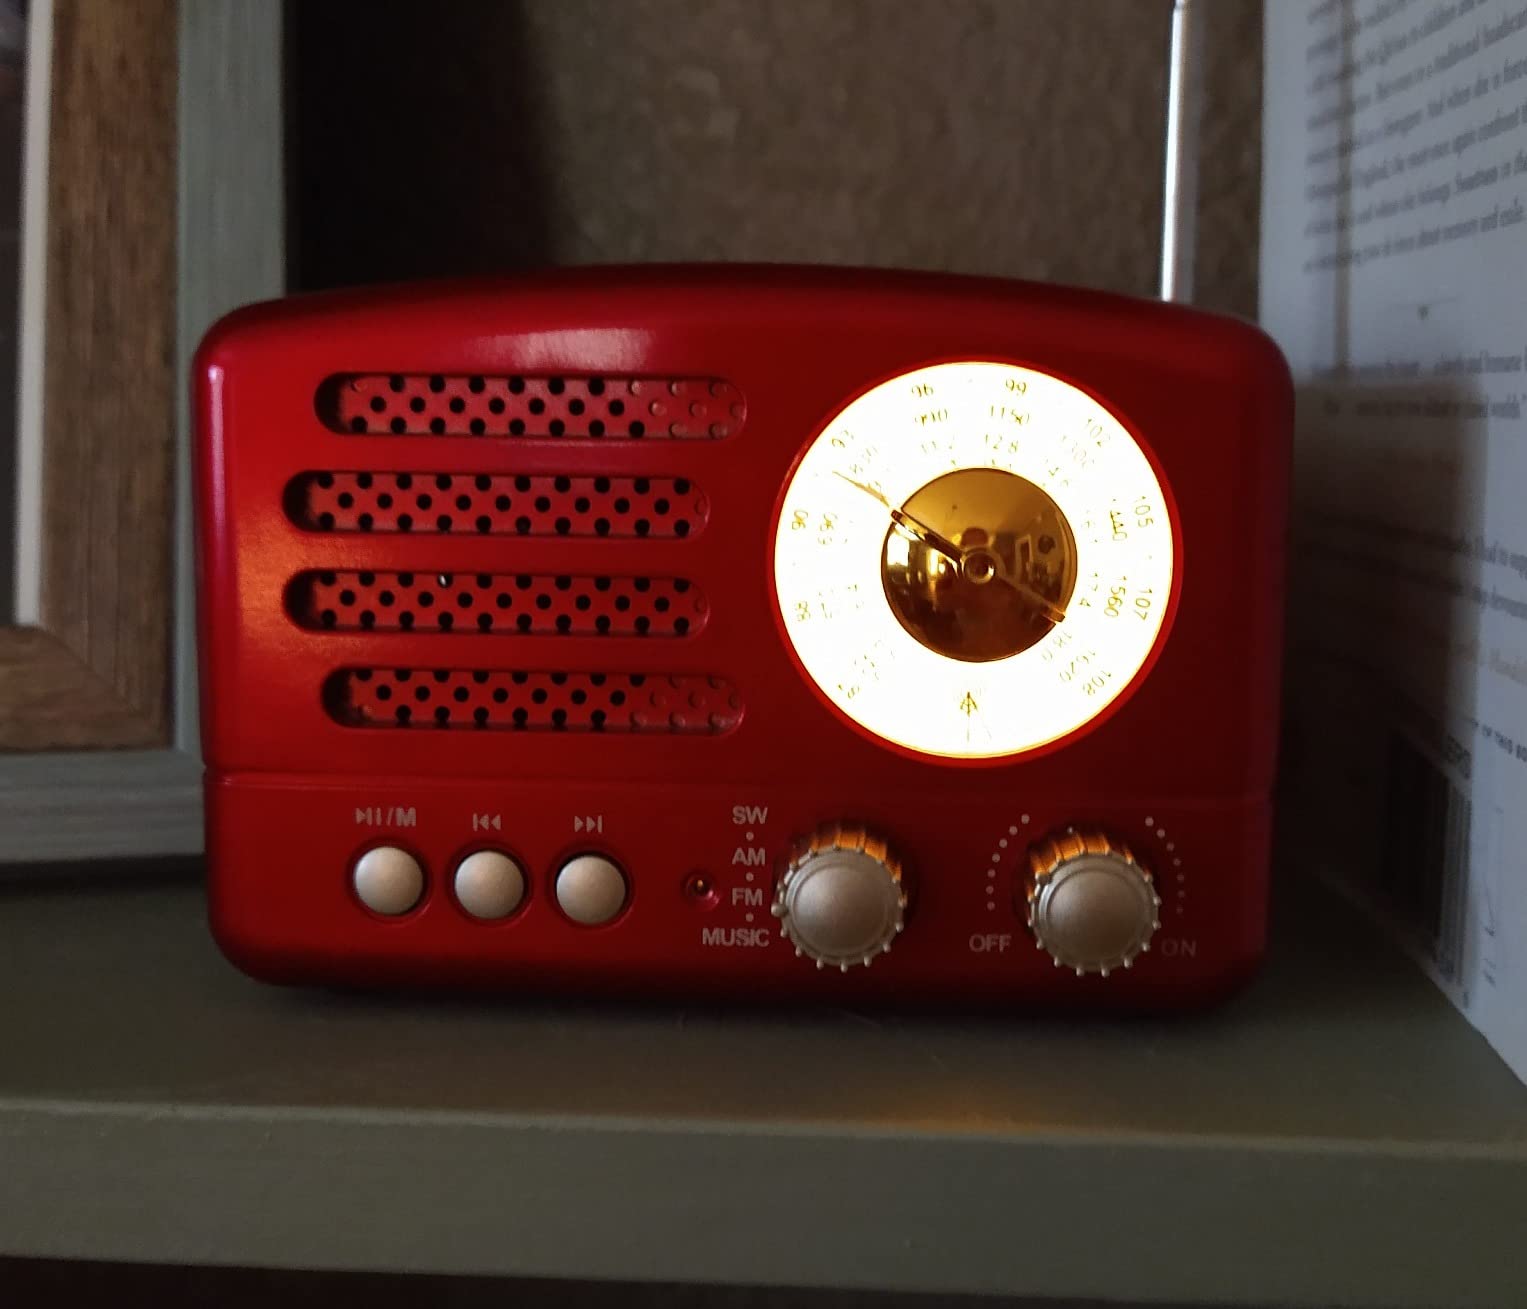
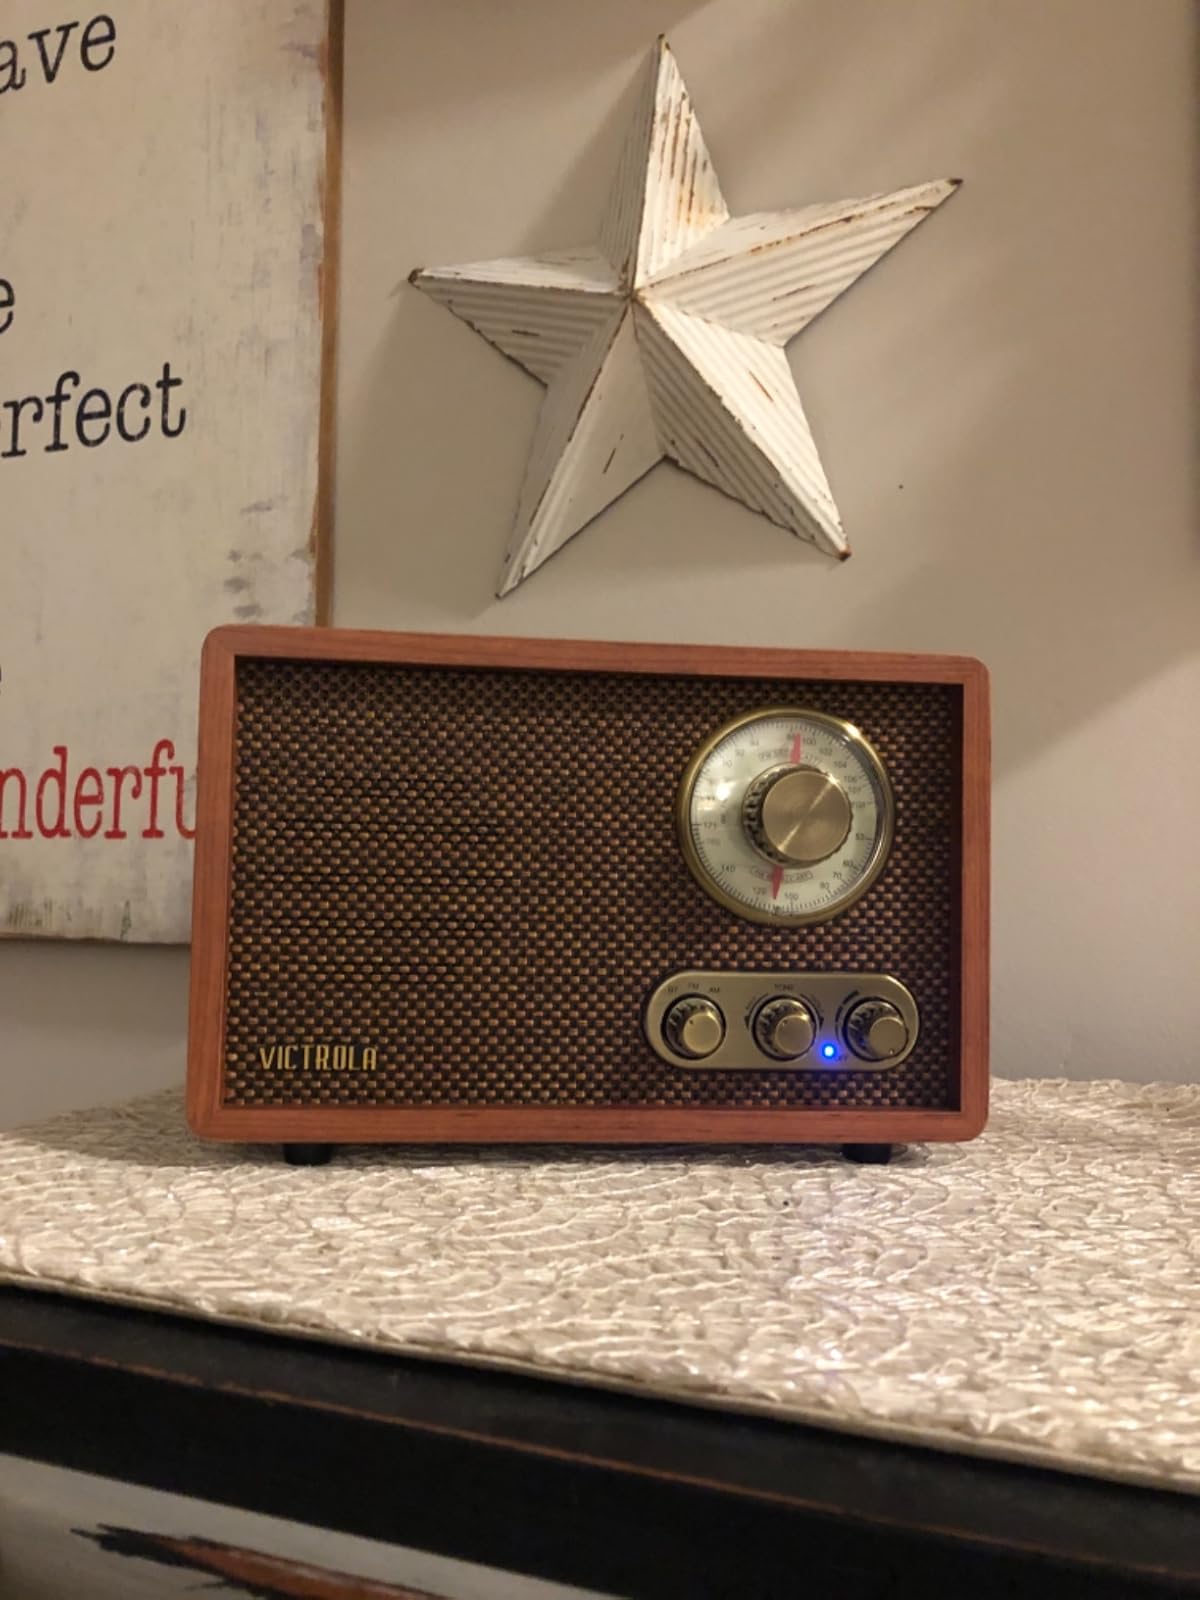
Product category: radio
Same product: no